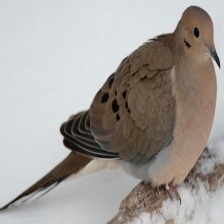
Species: MOURNING DOVE
Scientific name: ZENAIDA MACROURA